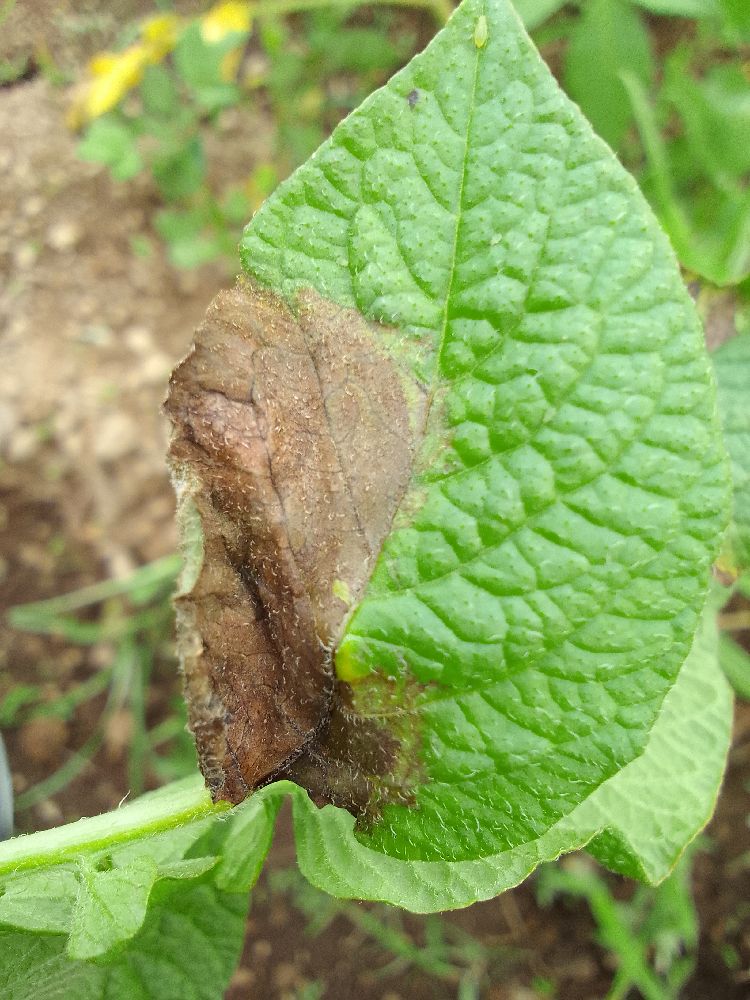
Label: Late blight